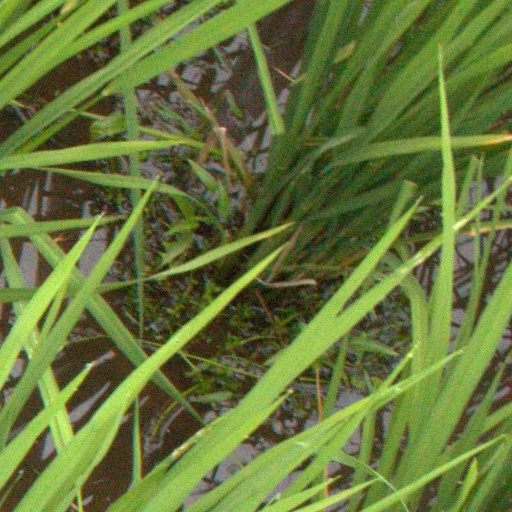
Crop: rice